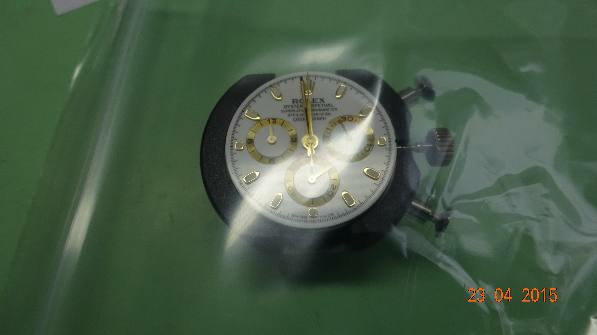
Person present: No